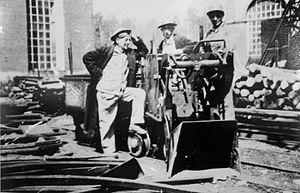
La pelle mécanique Ingersoll Eimco du puits Arthur-de-Buyer.
Le puits Arthur-de-Buyer est l'un des principaux puits des houillères de Ronchamp, situé sur le territoire de la commune de Magny-Danigon, dans le département français de la Haute-Saône et la région Bourgogne-Franche-Comté. Ce puits est creusé dès 1894 pour assurer l'avenir de la compagnie minière qui se trouve dans une situation délicate à cette époque. Le projet est mené par Léon Poussigue, directeur des houillères depuis 1891. Il est chargé de diriger des travaux de creusement, de concevoir les bâtiments et d'installer chaque machine. Le siège est baptisé du nom du président Arthur de Buyer, en fonction depuis 1876 et parti en retraite lors de la mise en activité de la fosse.